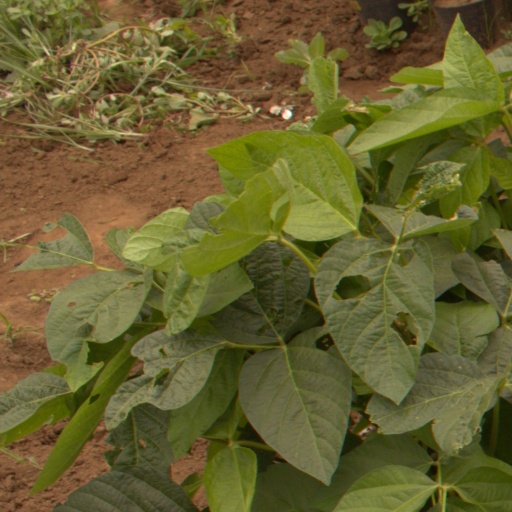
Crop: soybean